Slots Bjergby

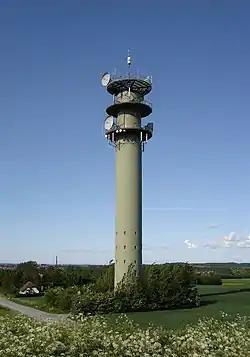
The telecommunication tower in Slots Bjergby

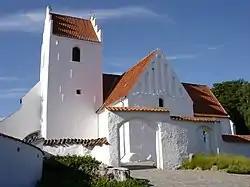
Slots Bjergby Church

Slots Bjergby Church is built between 1050 and 1275. The oldest parts of the church are the nave and choir. Later extensions include sacristy, tower and church porch. The altarpiece is from 1742, made by carpenter Oluf Jacobsen. The pulpit is also made by Oluf Jacobsen. It was made in 1744. The chalice is from 1673.